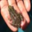
Label: frog